Richard W. Dowling

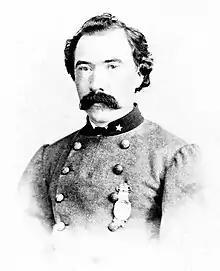
Dowling in uniform, 1865

Richard William Dowling (baptized 14 January 1837 – 23 September 1867) was an Irish-born artillery officer of the Confederate States Army who achieved distinction as commander at the battle of Sabine Pass (1863), the most one-sided Confederate victory during the American Civil War. It is considered the "Thermopylae of the Confederacy" and prevented Texas from being conquered by the Union. For his actions, Dowling received the "thanks of Congress" (of the Confederate States), Davis Guards Medal, Southern Cross of Honor, and Confederate Medal of Honor. Over a dozen other memorials have also been dedicated in his honor.